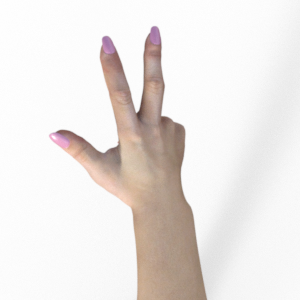
Label: scissors